University of Texas at San Antonio

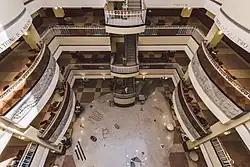
UTSA Biotechnology, Sciences and Engineering Building

The first-time undergraduate acceptance rate, a common measurement for institutional selectivity, was 60% for the Fall of 2013. U.S. News & World Report ranks UTSA's admissions process as "selective". In 2010, the university hit a population benchmark of 30,000 students, signifying a growth rate of more than 39% over the past decade. UTSA was one of the fastest growing universities in Texas during this decade reaching nearly 31,000 students by 2012.